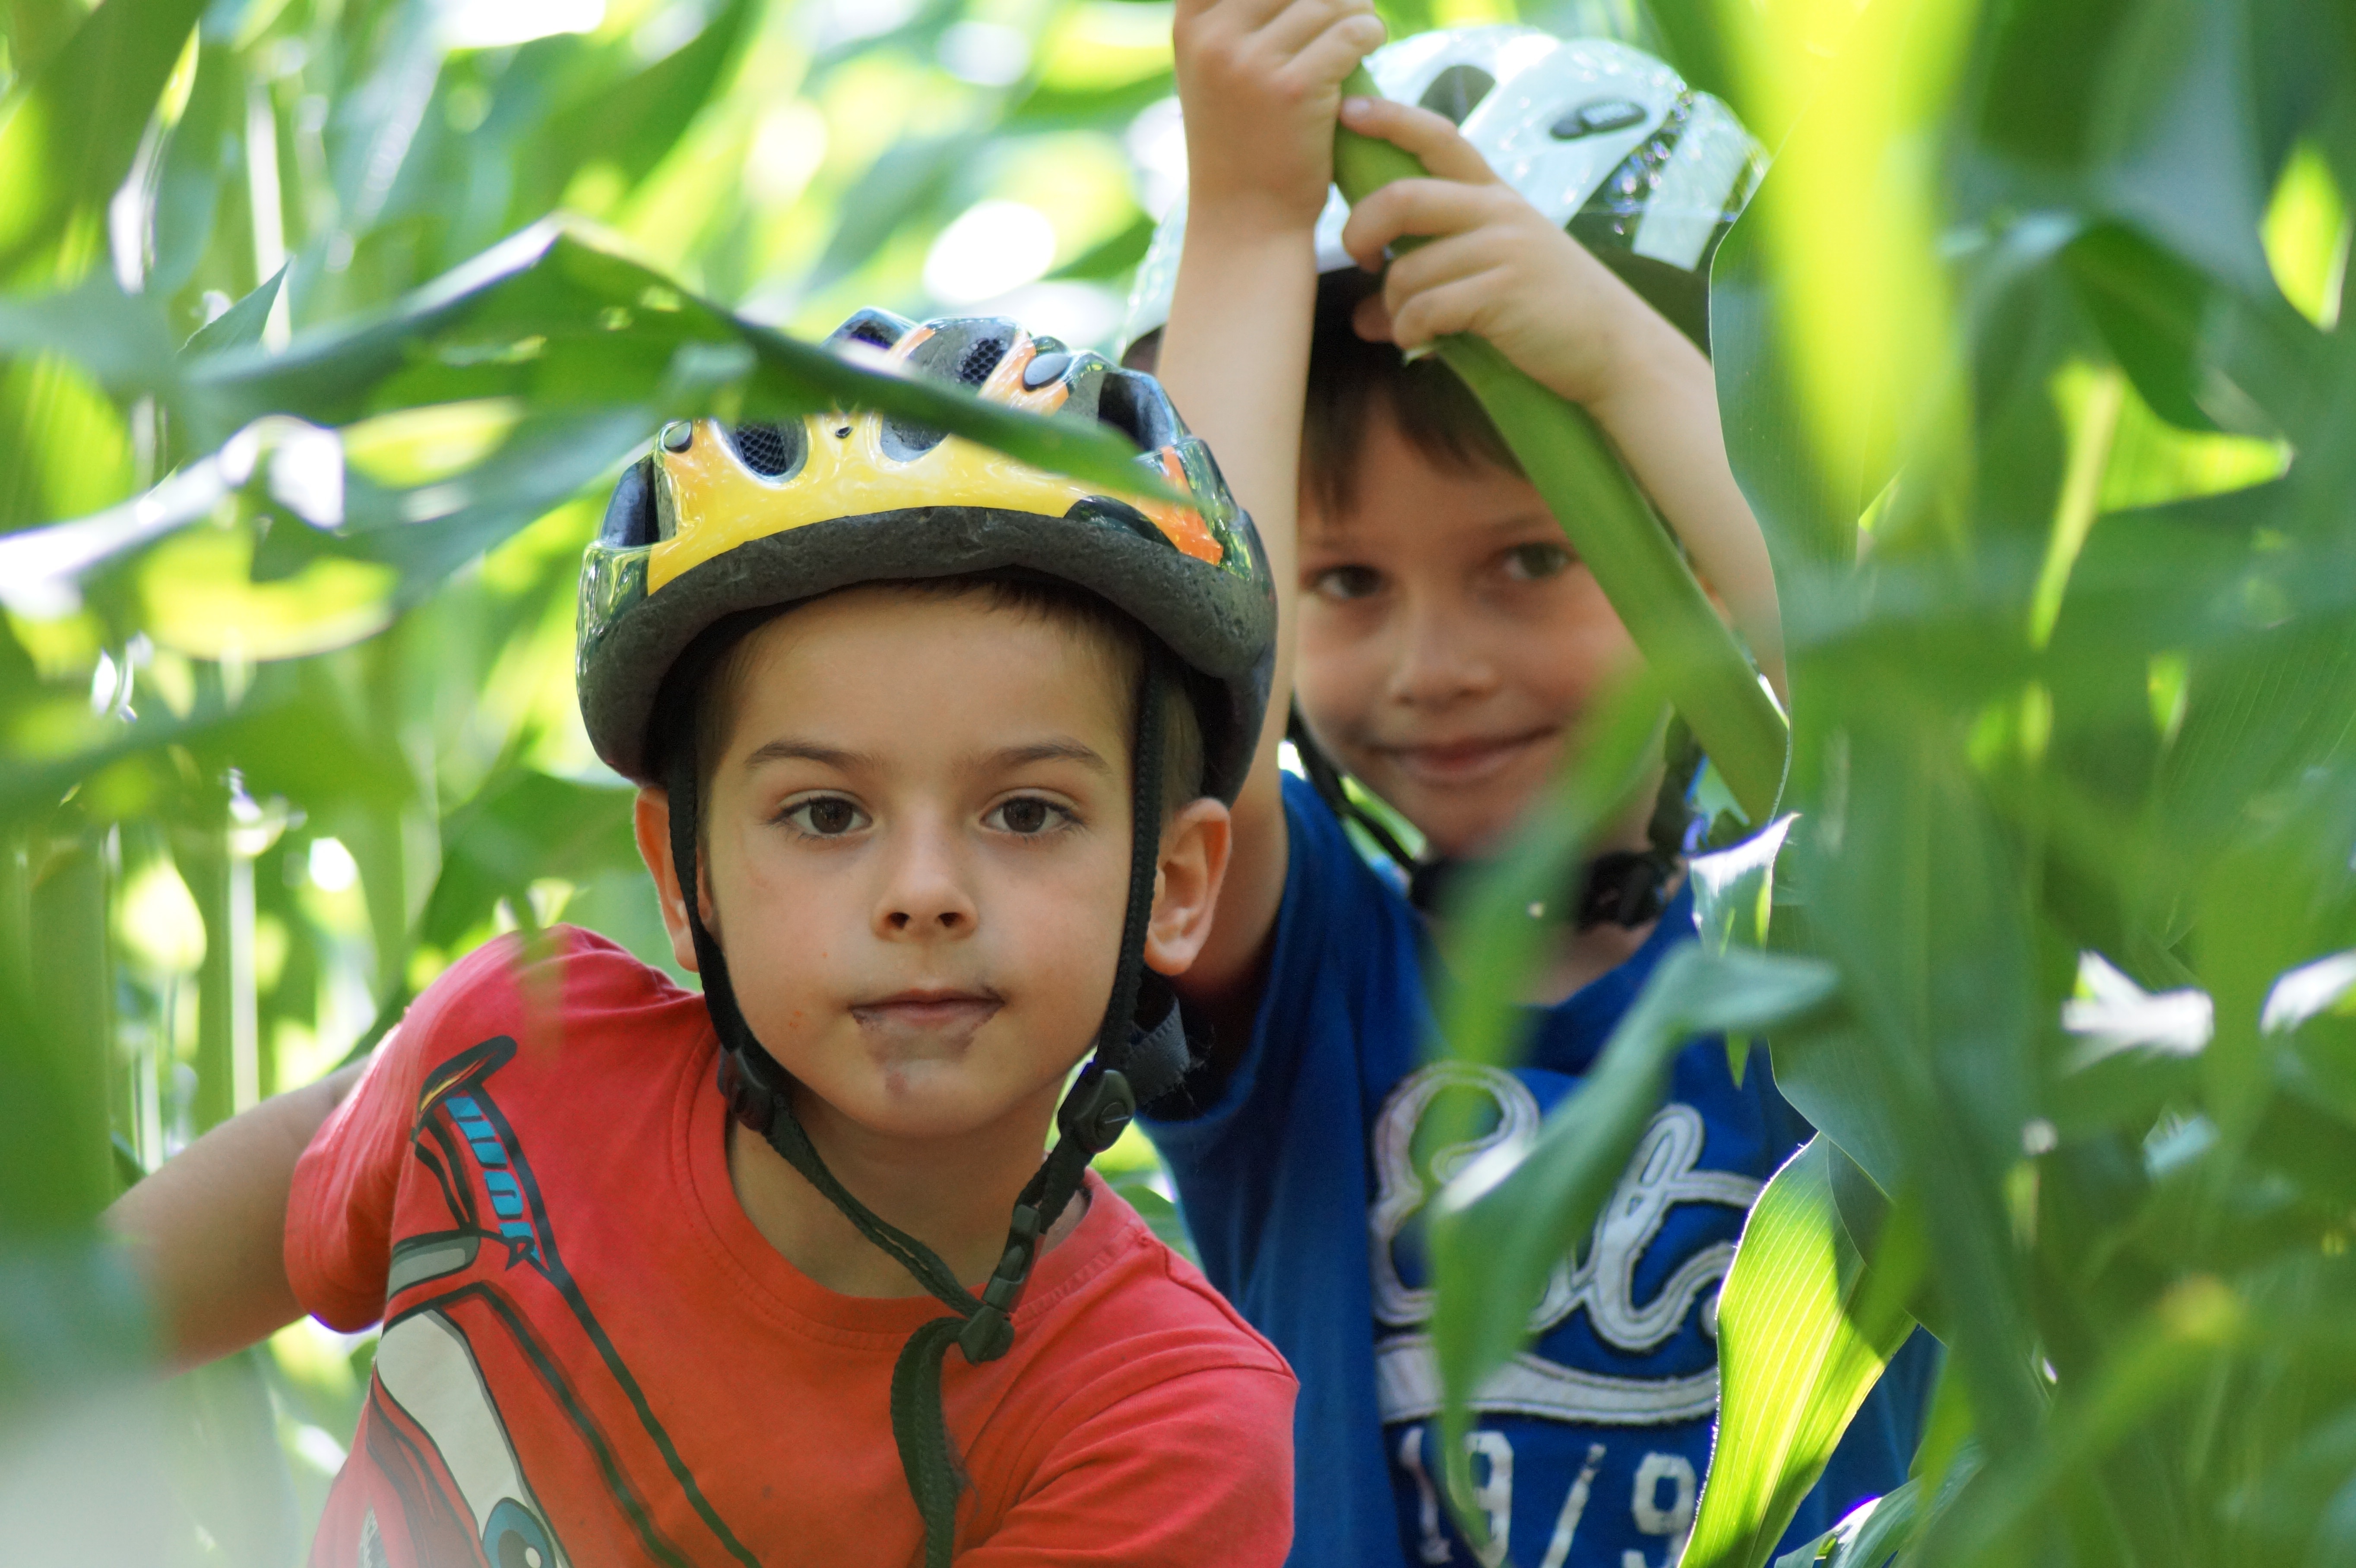
people, game, flower, love, food, green, jungle, youth, child, children, fun, happiness, helmet, jockey, advertising photo free, schovka